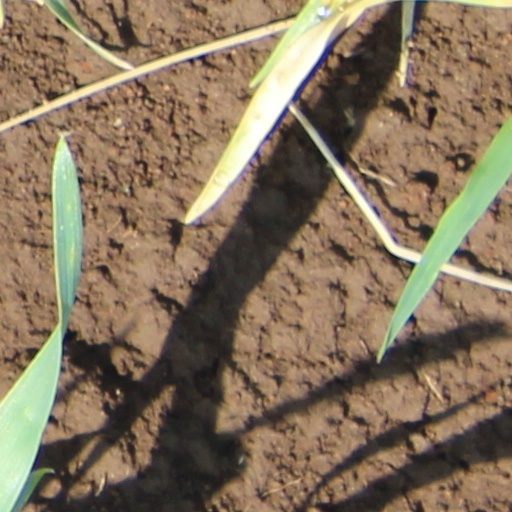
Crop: wheat